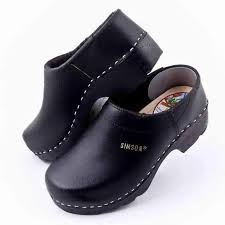
Label: Clog